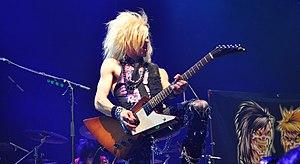
Blackrain en première partie de Scorpions au Zénith de Rouen en 2011.
Blackrain, aussi stylisé BlackRain ou Black Rain, est un groupe de glam metal français, originaire d'Annecy, en Haute-Savoie.